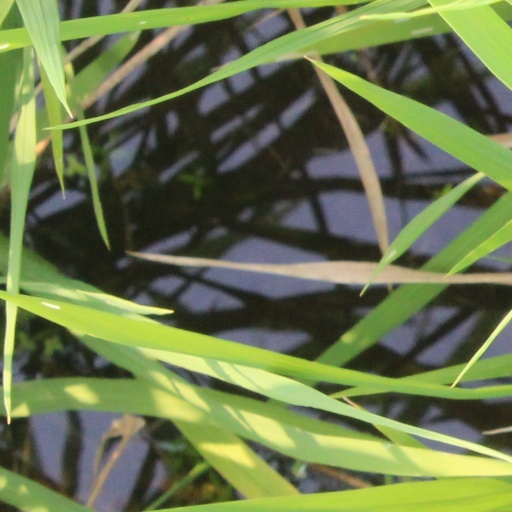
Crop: rice